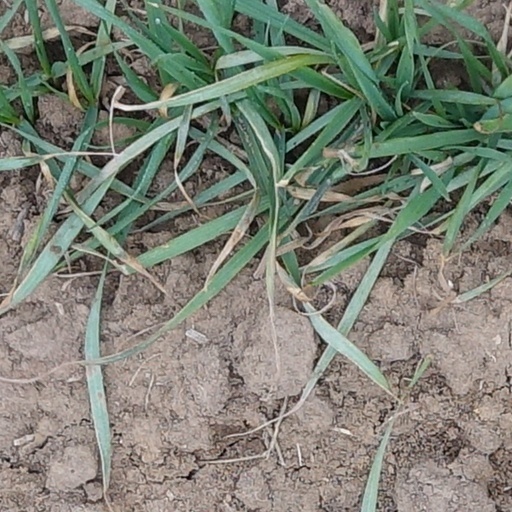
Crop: wheat